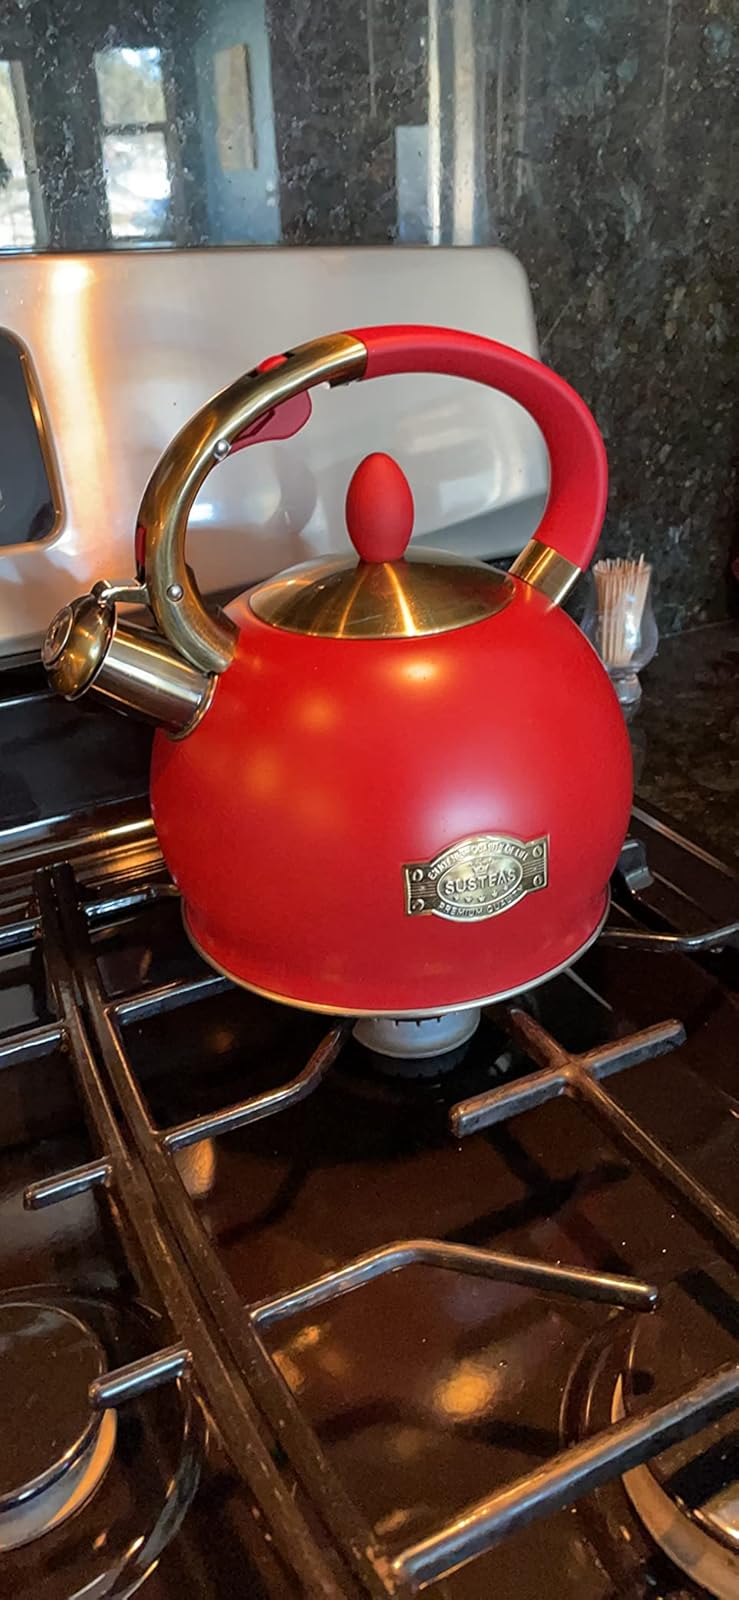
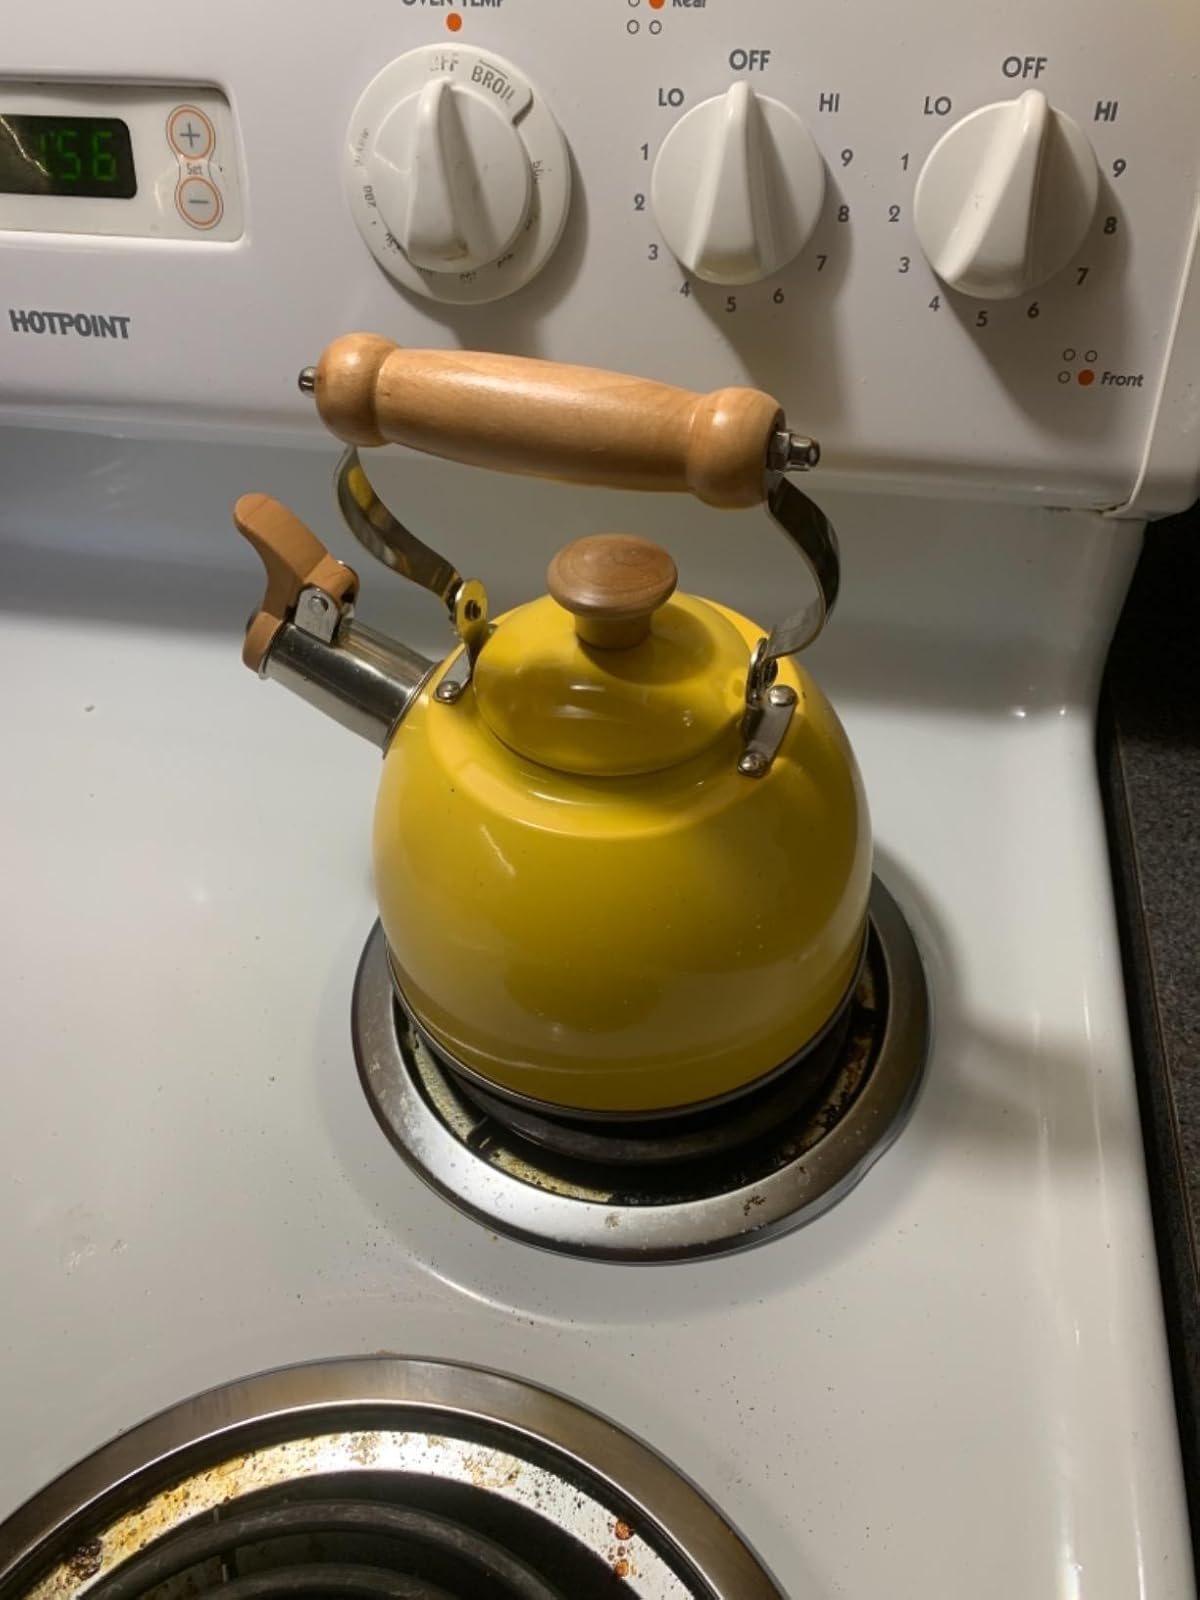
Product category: items_kettle
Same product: no